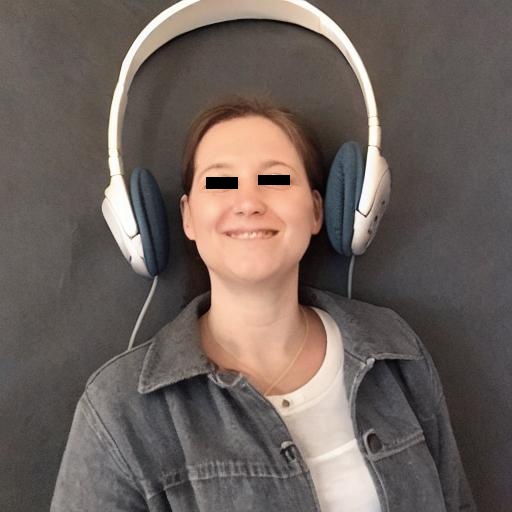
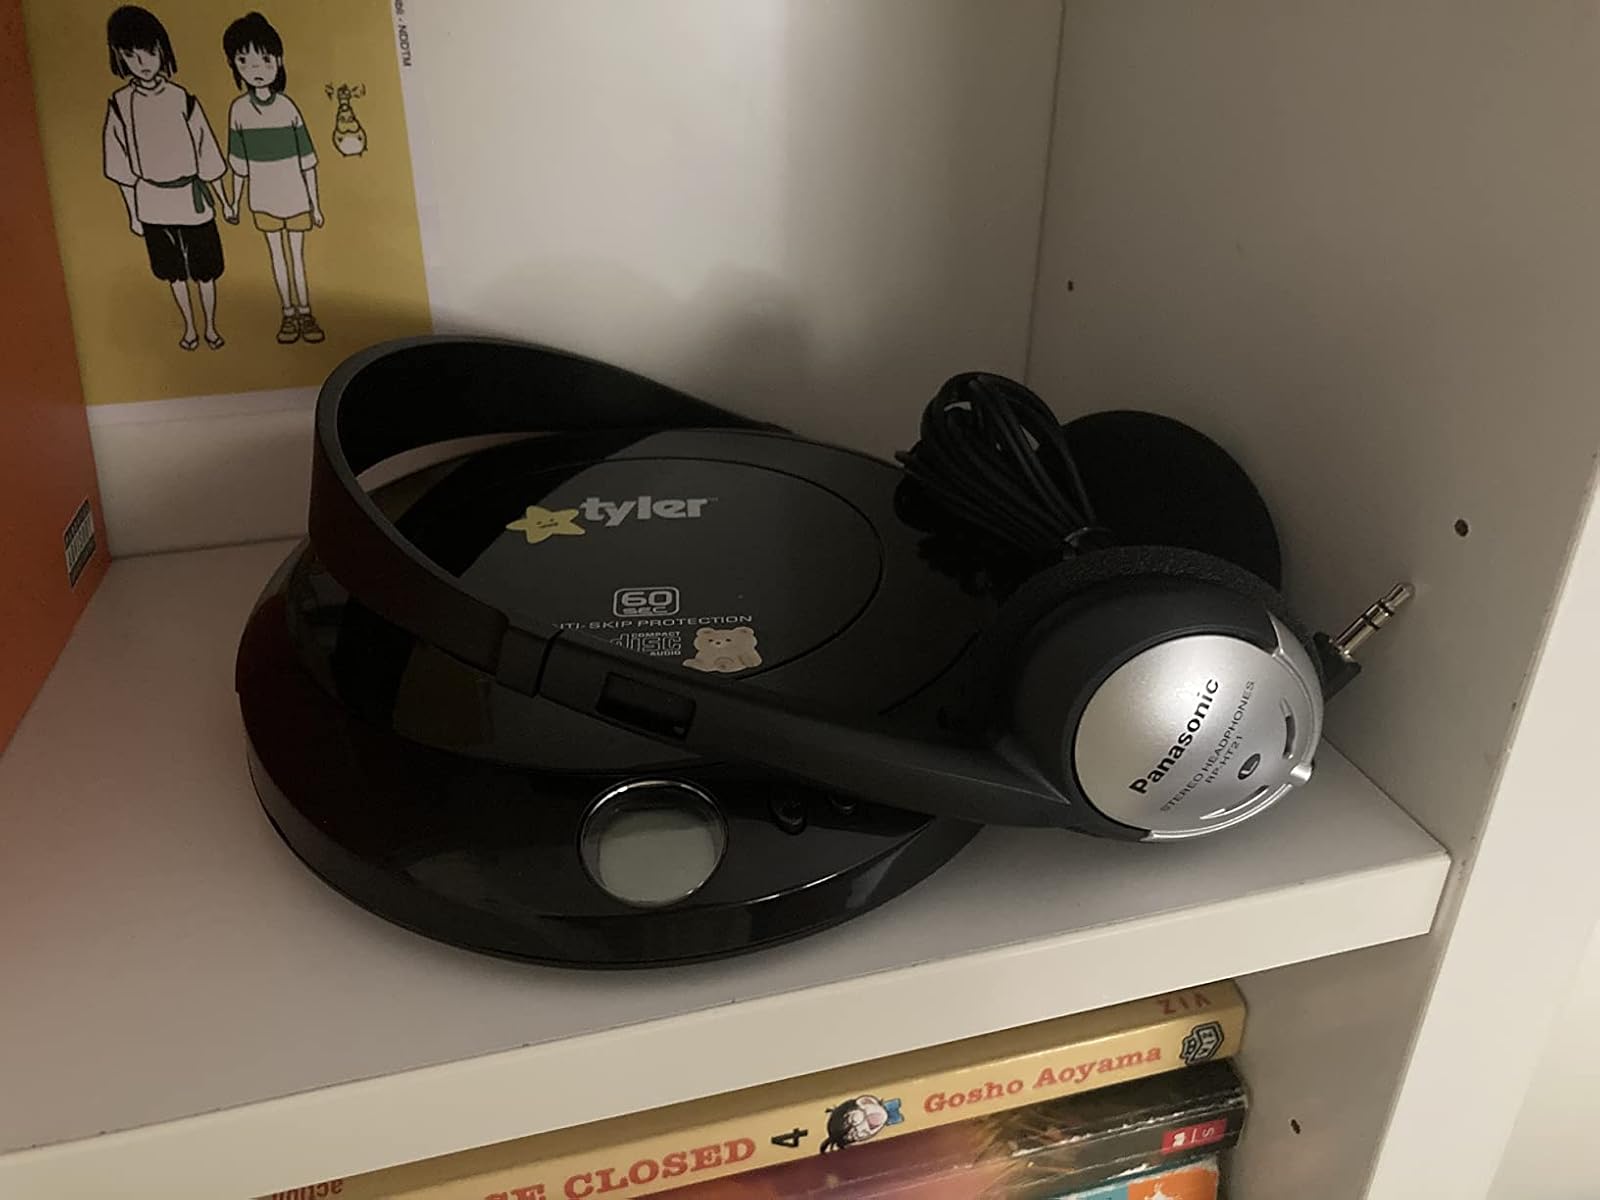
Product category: headphones
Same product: no